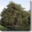
Label: oak_tree